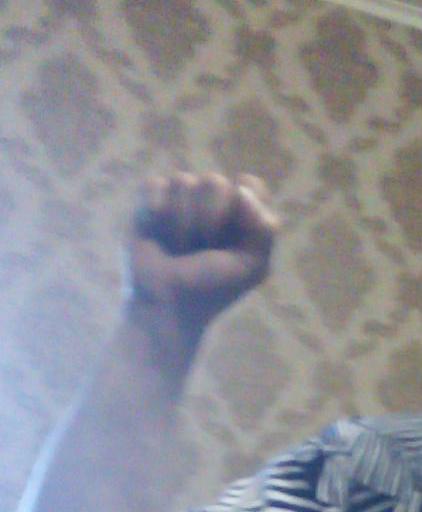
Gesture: fist